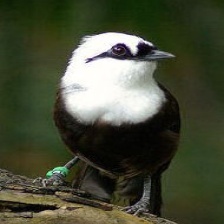
Species: SAMATRAN THRUSH
Scientific name: MYOPHONUS CASTANEUS